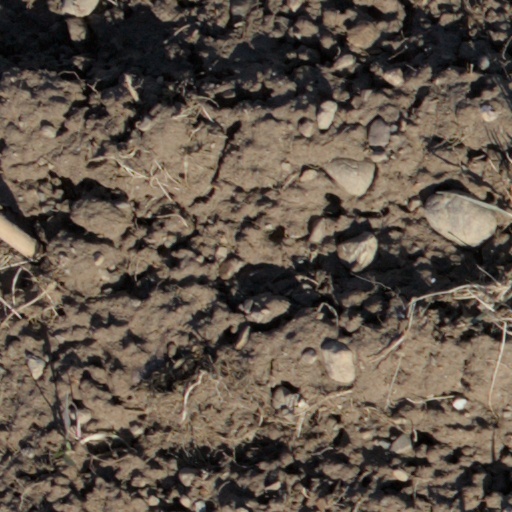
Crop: wheat